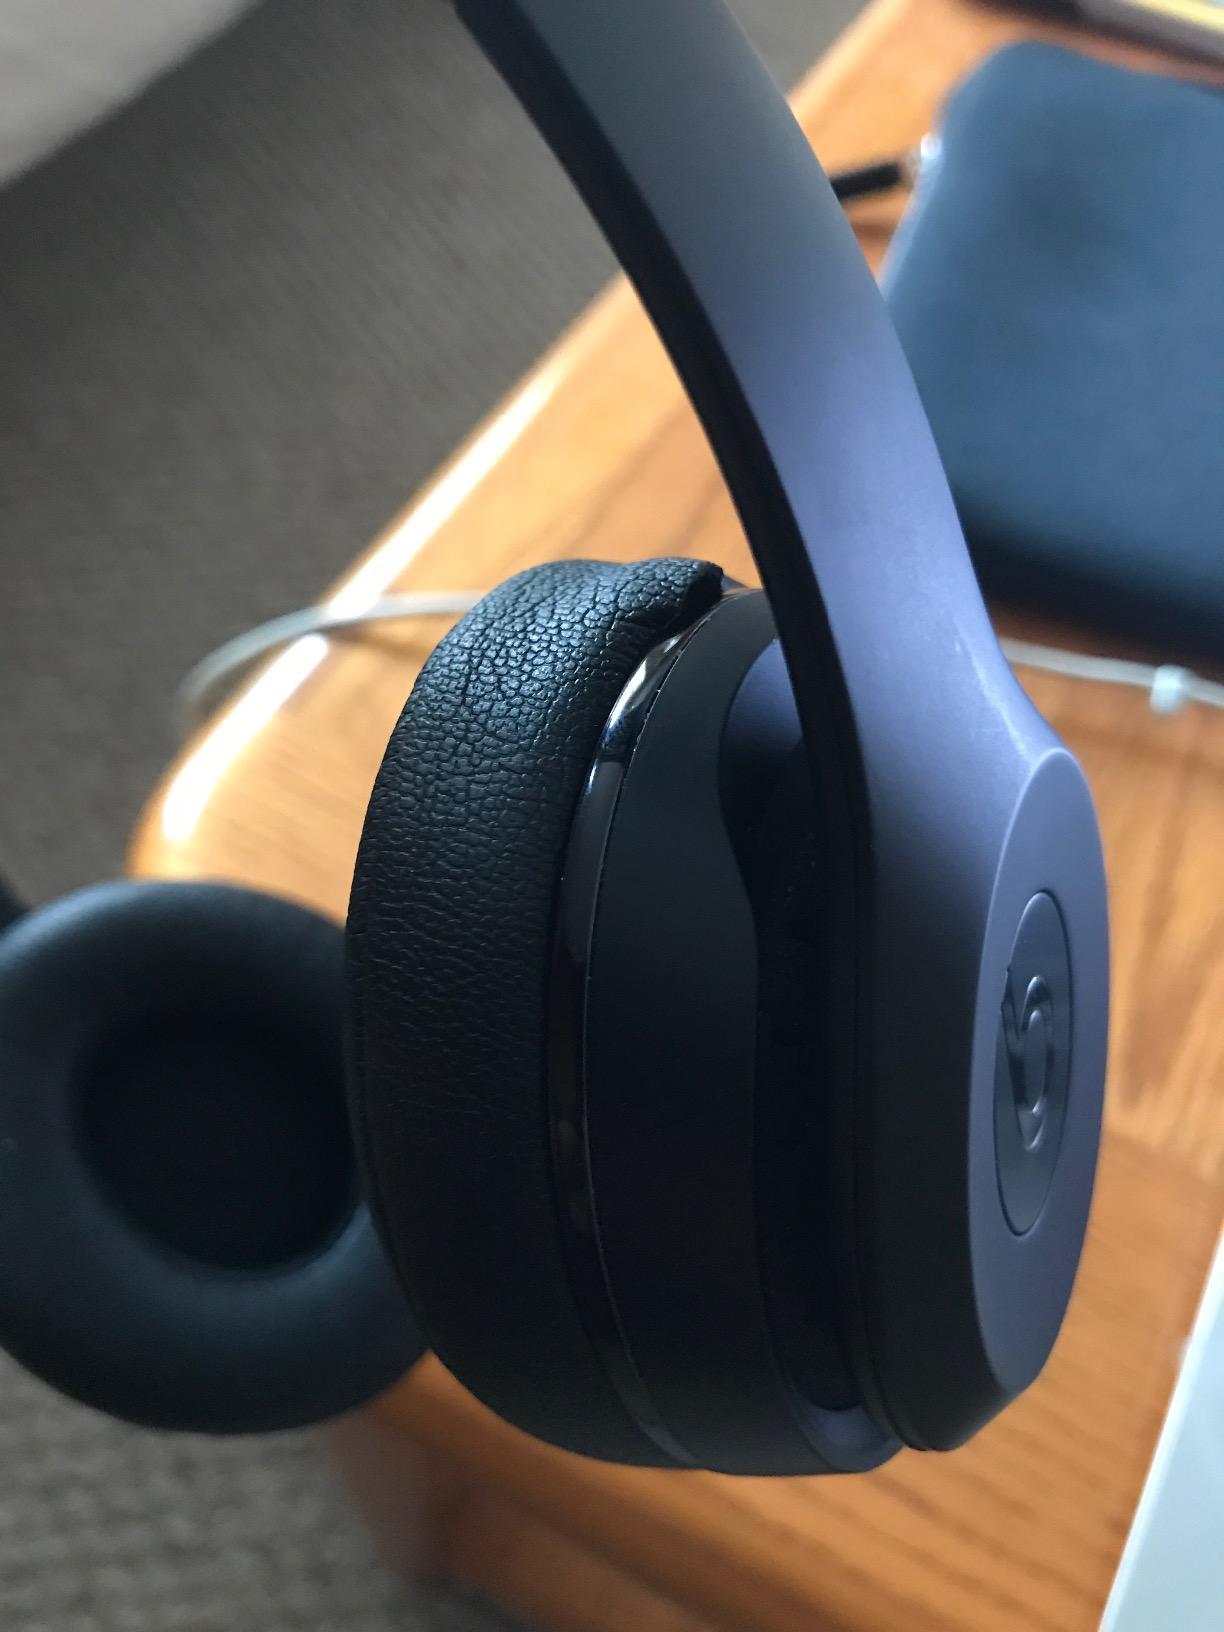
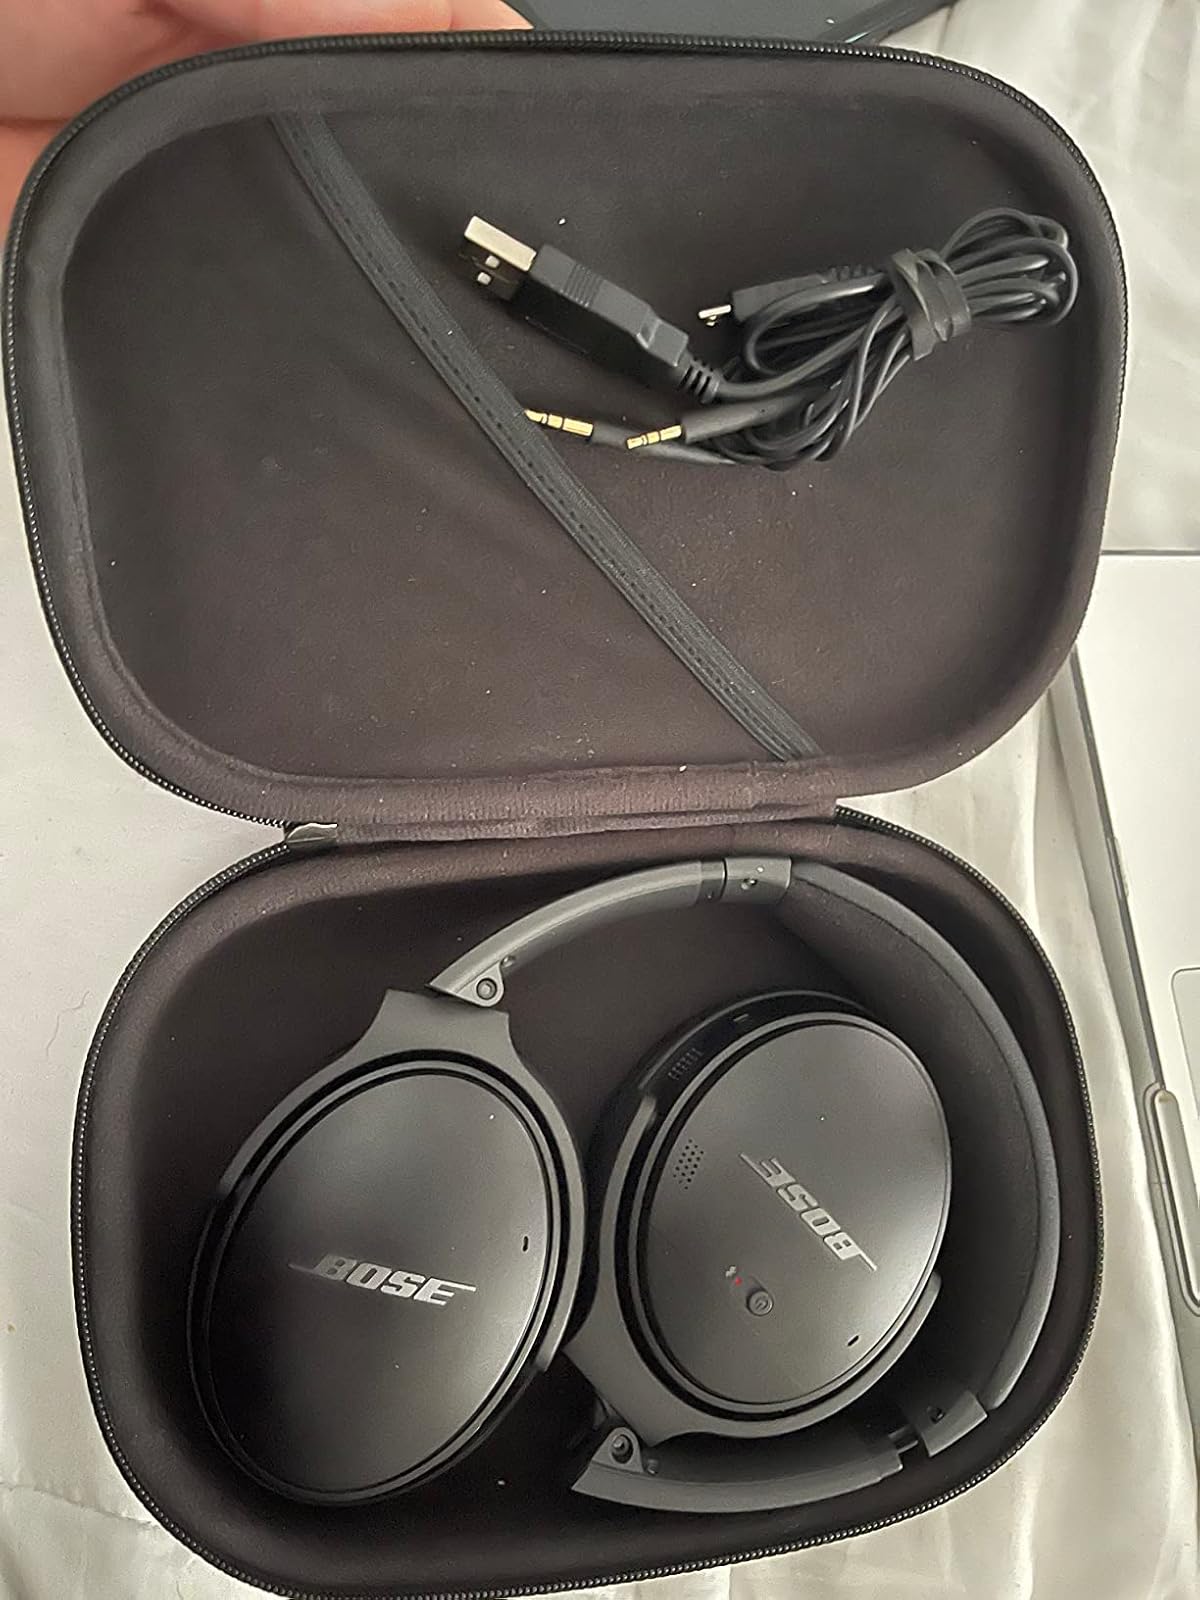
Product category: headphones
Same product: no